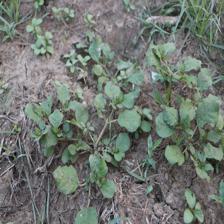
Label: BroadLeafWeed